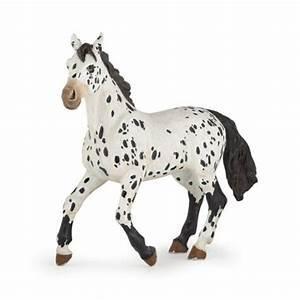
horse